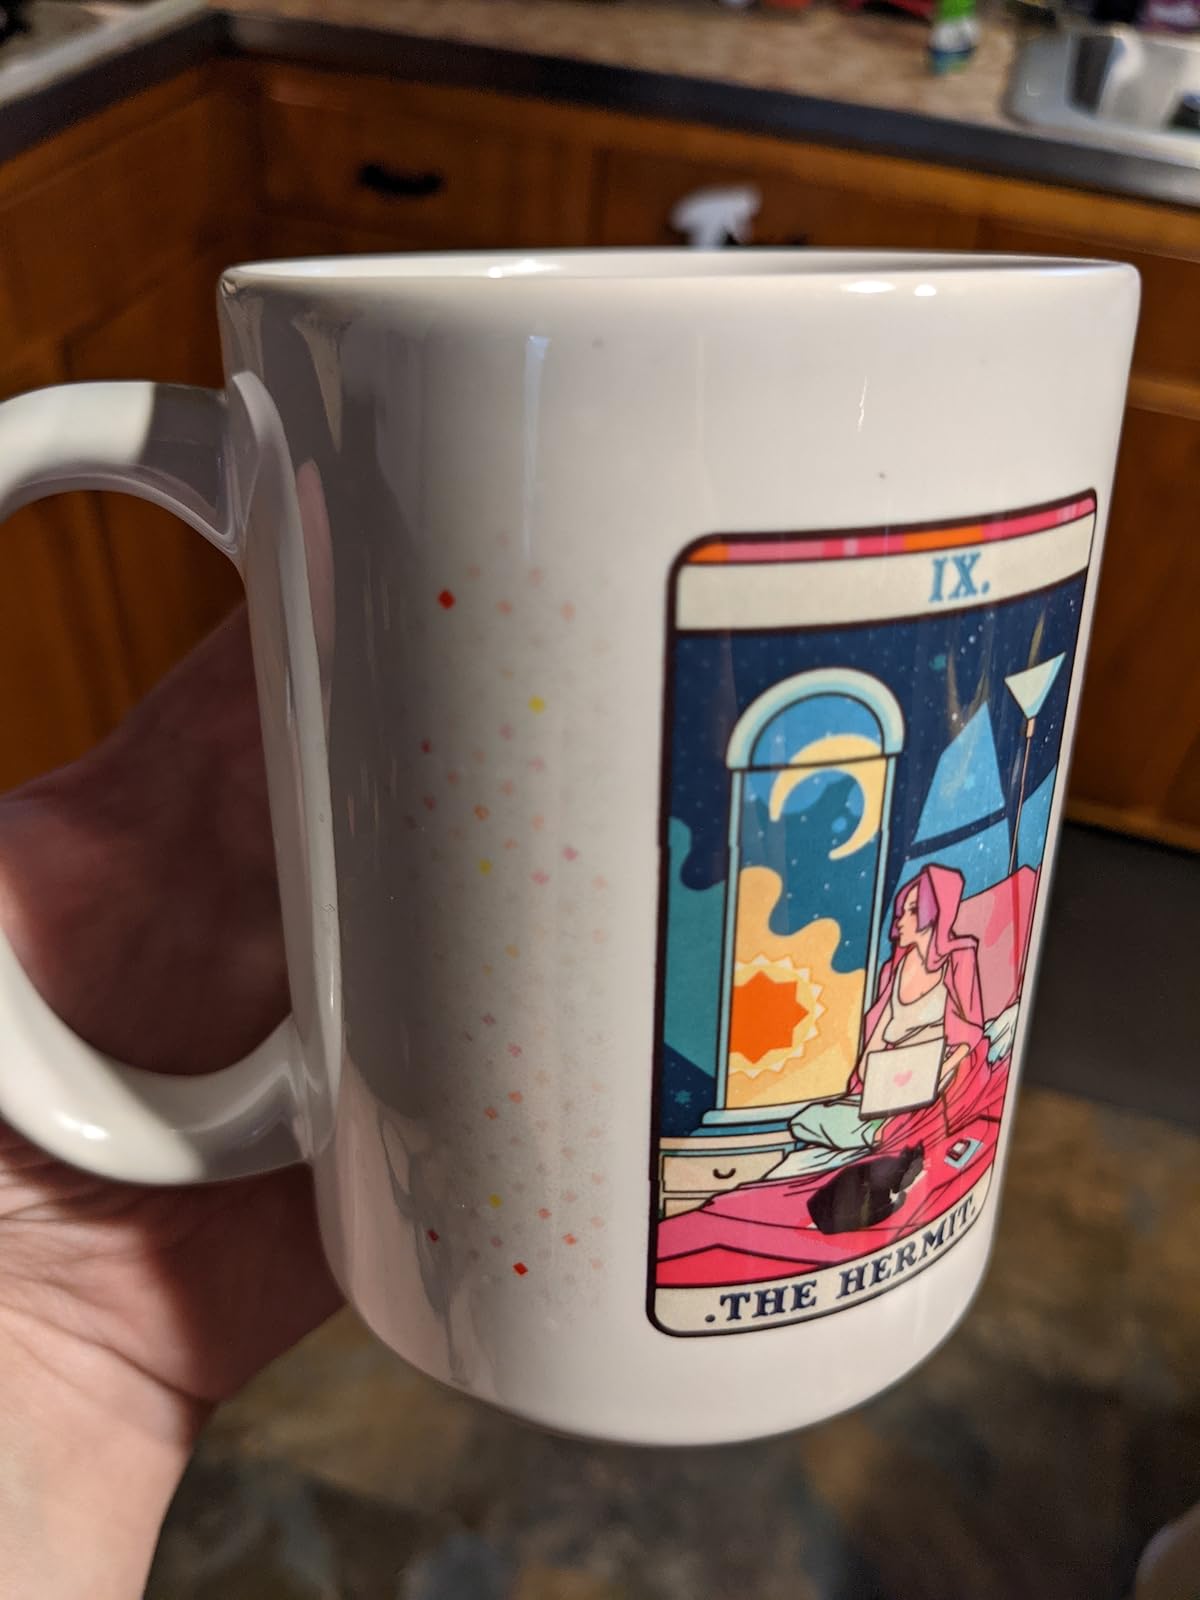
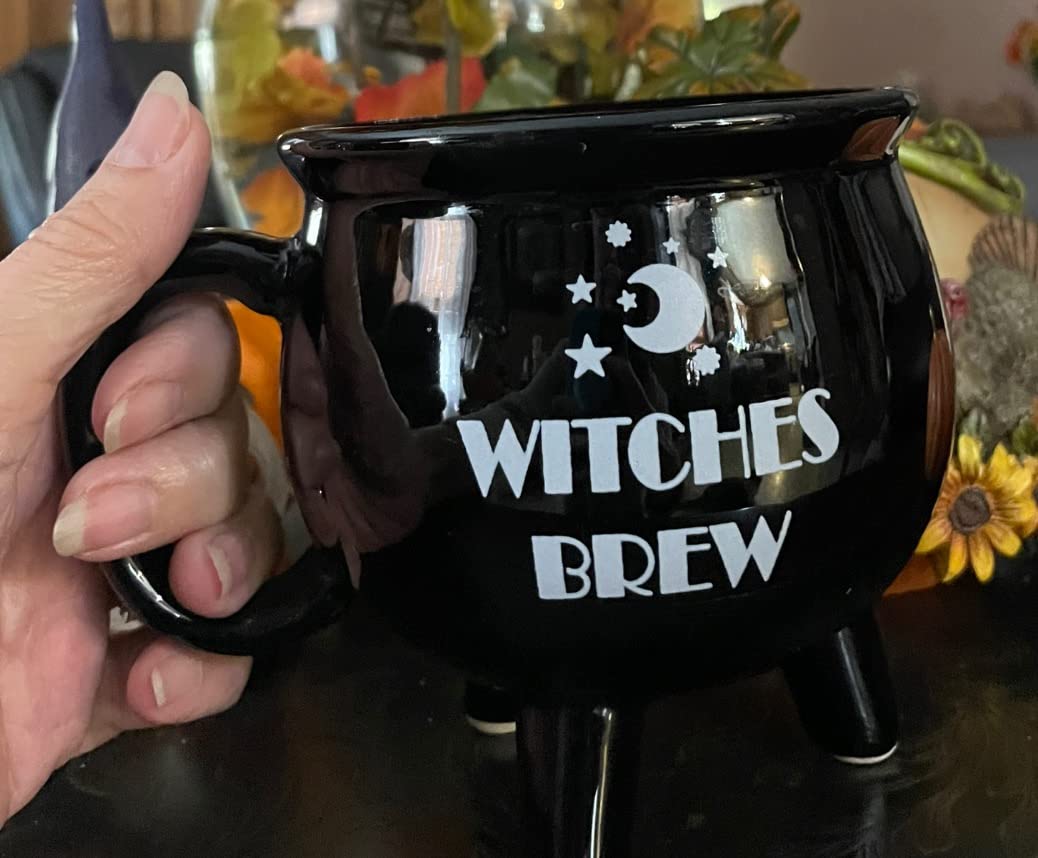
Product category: items_mug
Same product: no